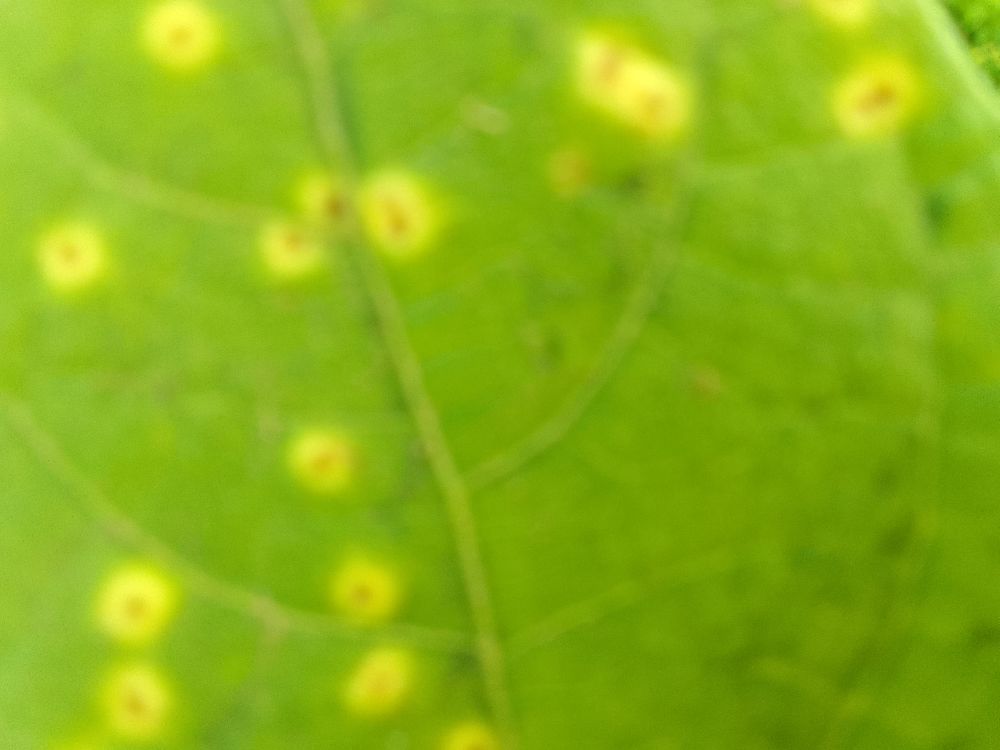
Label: rust